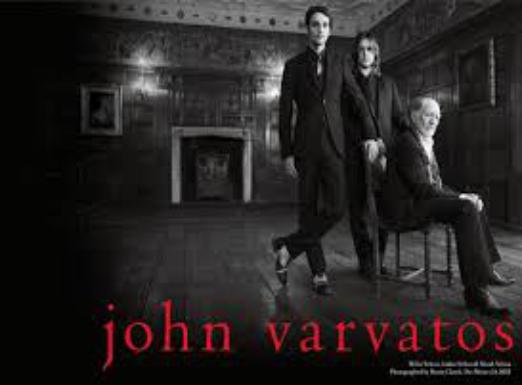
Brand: John Varvatos
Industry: Clothes